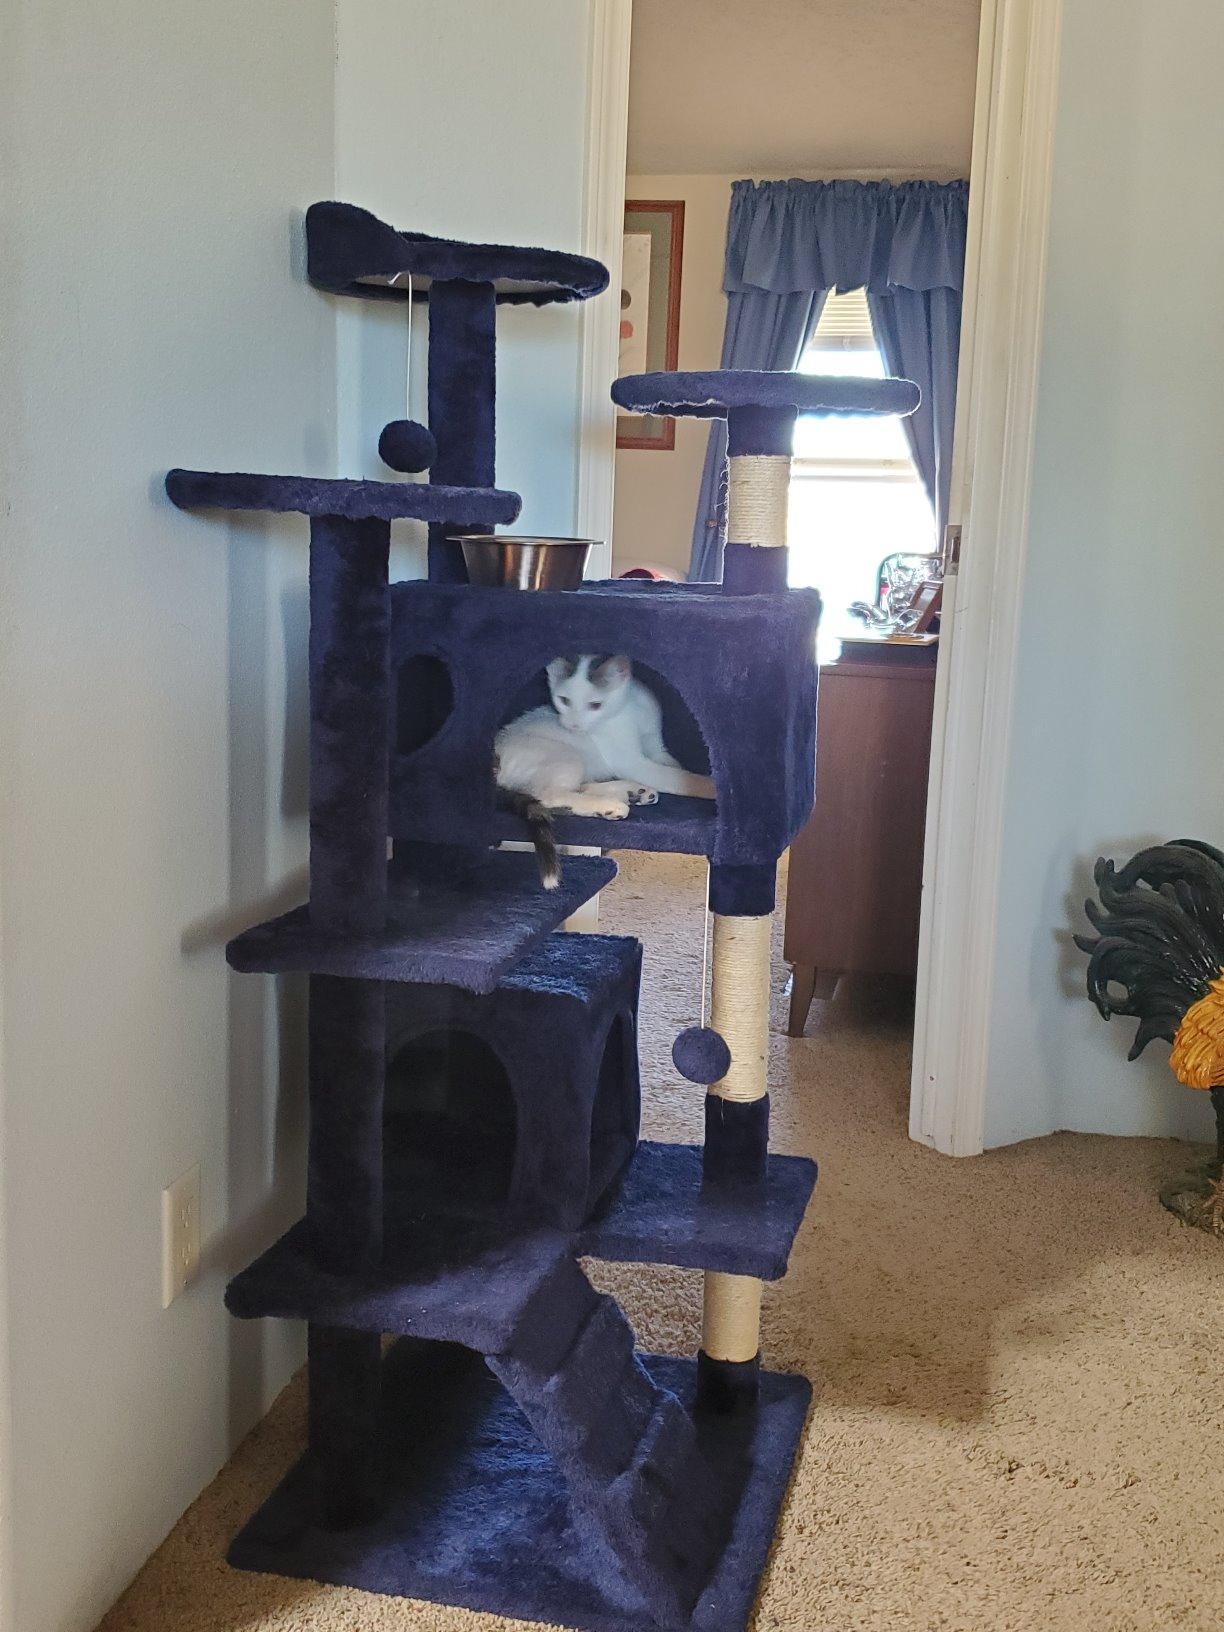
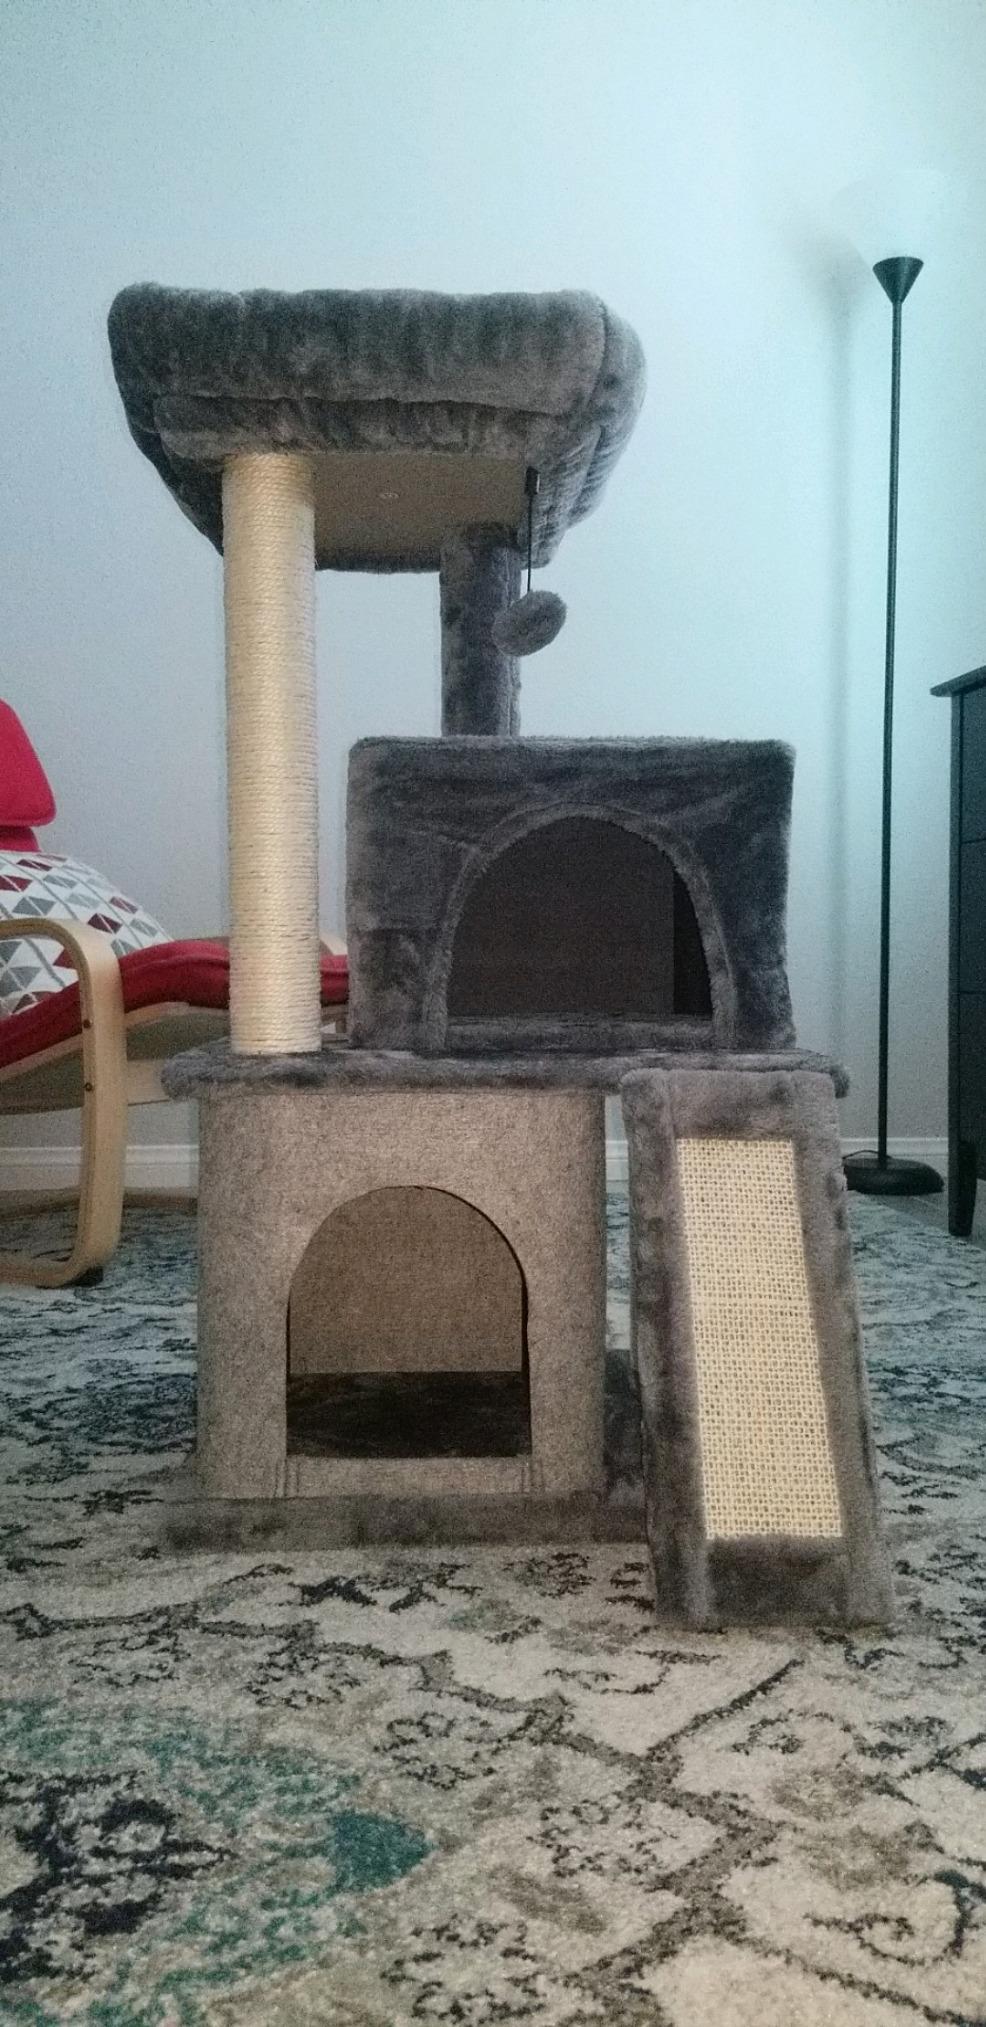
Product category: items_cat tree
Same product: no